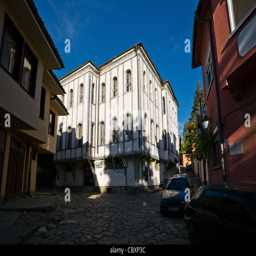
at street in the central part